Hurricane Michael

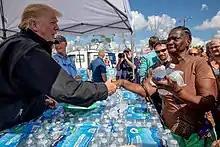
President Trump and Governor Scott distributing water on October 15

Michael crossed into Georgia in Donalsonville as a weakening, but still strong Category 2 hurricane, where significant damage to structures and trees occurred. Gusts in Donalsonville peaked at . Tropical storm force wind gusts were observed as far north as Athens and Atlanta. More than 400,000 electrical customers in Georgia were left without power. At least 127 roads throughout the state were blocked by fallen trees or debris. In Albany, where wind gusts reached , 24,270 electrical customers lost power. Numerous trees fell on homes and roads, blocking about 100 intersections. Winds also ripped siding off of homes and shattered windows at the convention center. Three tornadoes were spawned by Michael in Georgia, including a high-end EF1 tornado in Crawford County that knocked down several trees onto homes and destroyed. An 11-year-old girl in Seminole County died after debris fell on her home.